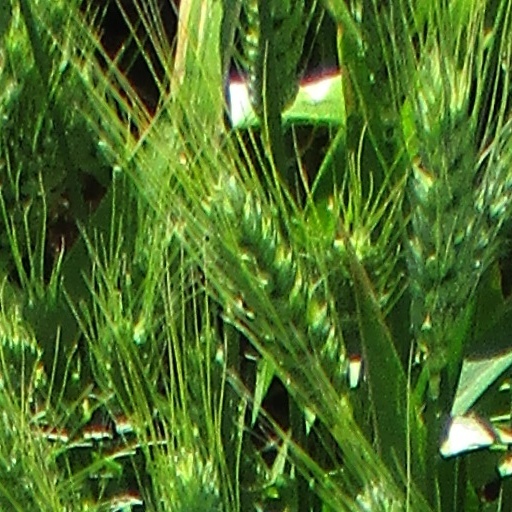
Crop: wheat